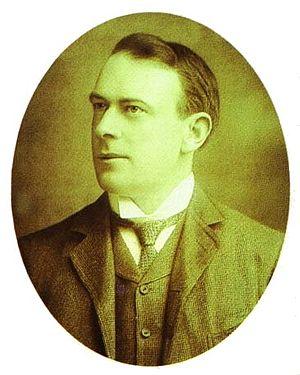
Les passagers du Titanic sont les 1 316 personnes qui ont embarqué à bord de ce paquebot transatlantique pour sa seule traversée entre son départ le 10 avril et son naufrage le 15 avril 1912. Ils forment un groupe hétéroclite et sont répartis en trois classes selon le prix de leur billet, et, de fait, la qualité de service dont ils bénéficient. En première classe se trouve la frange supérieure de la société : puissants hommes d'affaires, politiques, militaires et lettrés s'y côtoient. La deuxième classe est accessible à des gens moins riches mais tout de même aisés : universitaires, ecclésiastiques et touristes notamment. Enfin, la troisième classe est destinée aux nombreux immigrants désireux de s'installer définitivement aux États-Unis. En plus de ces passagers payants se trouvent répartis en première et deuxième classe neuf employés des chantiers Harland & Wolff, chargés de s'assurer de la bonne marche du navire.